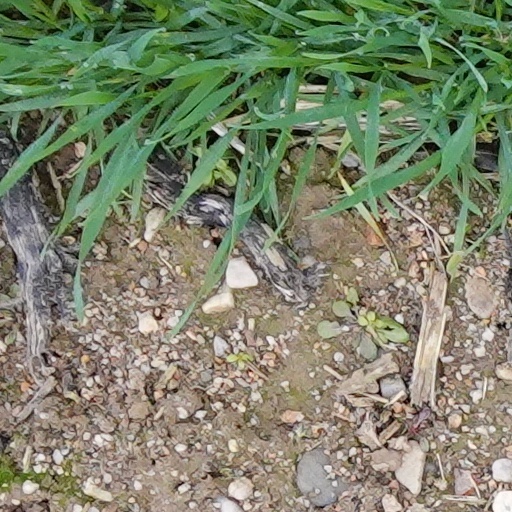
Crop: wheat